Korean regional cuisine

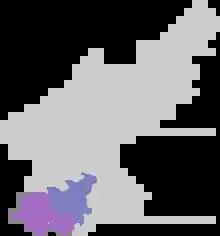

Hwanghae Province has been divided into South Hwanghae Province and North Hwanghae Province since 1954. Thanks to the wide Yonbaek and Chaenyong plains, Hwanghae province is a granary of North Korea and is known for its good quality cereal production. As the millet seeds produced in the region are thick, and have a good taste, they are eaten as much as barley is consumed by people of the southern region. The abundant production of cereal crops provides quality feed for livestock, so the quality of meat produced in the region is said to be good. Chicken raised in every household is fleshy and of good quality, and is used for many dishes in Hwanghae cuisine. It is used as an ingredient for wheat noodle dishes, and "mandu" (dumplings). The coastal area, adjacent to the Yellow Sea, produces a lot of salt because the tideland in the area is developed and there is little rainfall. Due to the climate, kimchi in the Hwanghae region has a clear and refreshing taste, so its brine is used as a soup on many occasions. "Dongchimi" brine is used as a broth for "naengmyeon" (cold buckwheat noodle dish), or for mixing with a bowl of chilled rice to make a midnight snack. The Hwanghae people are known for kindheartedness and rustic simplicity, so their cuisine reflects their nature. Hwanghae dishes are savory and simple, with less decoration such as mandu made in a larger size than other regions. The general taste is moderate, similar to that of Chungcheong province.